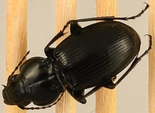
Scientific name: Cyclotrachelus torvus
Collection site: Northern Great Plains Research Laboratory NEON (NOGP), plot NOGP_001